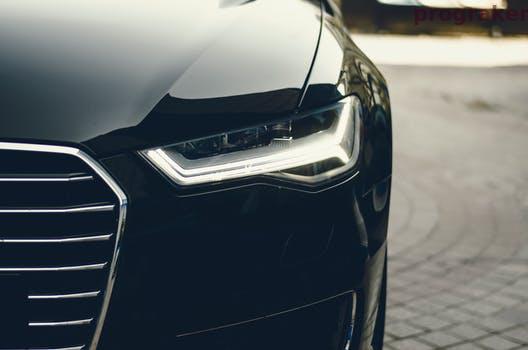
Label: Watermark